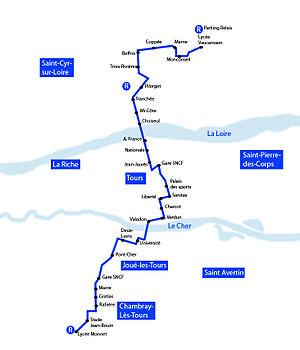
Tracé de la première ligne du tramway de Tours